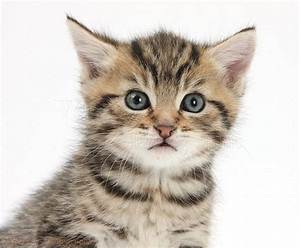
Label: gatto